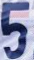
Number: 5